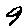
Label: 9